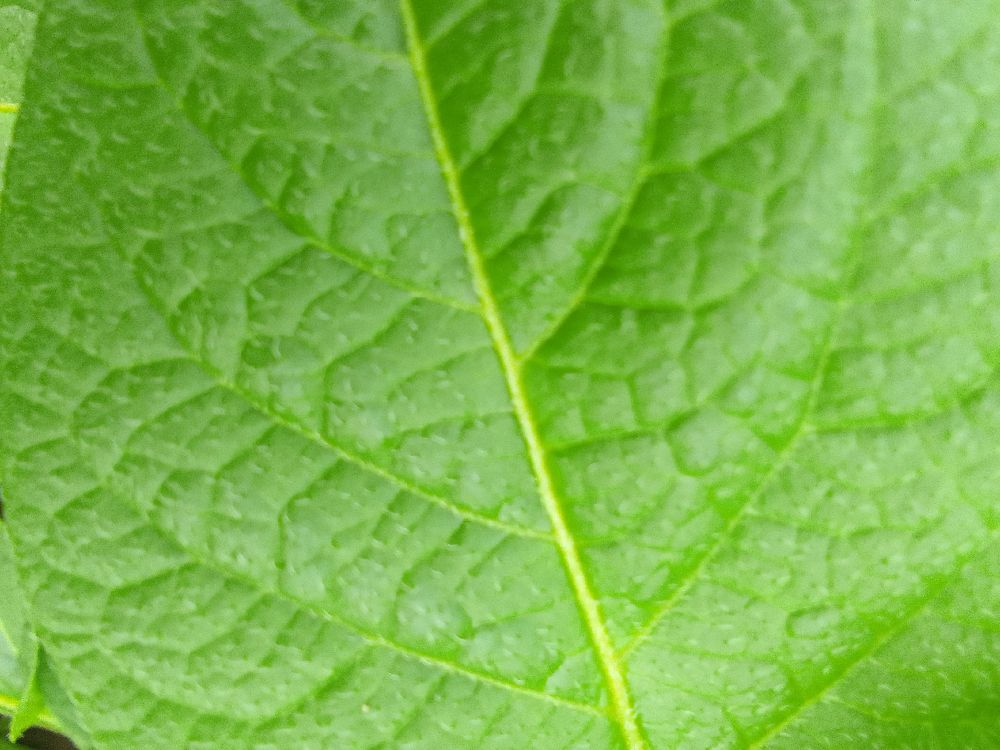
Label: Healthy